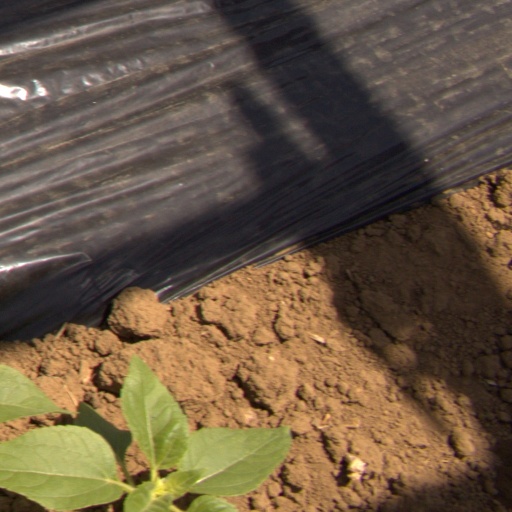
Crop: Jerusalem artichoke